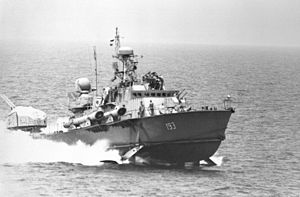
NATO-rapporteringsnavn / Overfladefartøjer
Turya hydrofoilbåd
NATO-rapporteringsnavne er navne givet til kinesisk, sovjetisk og siden russisk militærudstyr af Air Standardization Coordinating Committee. Navnene er givet for at identificere udstyret, selvom det rigtige navn ikke var kendt. NATO overtog ASCC's system og da NATO er mere kendt end ASCC hedder det NATO-rapporteringsnavne.